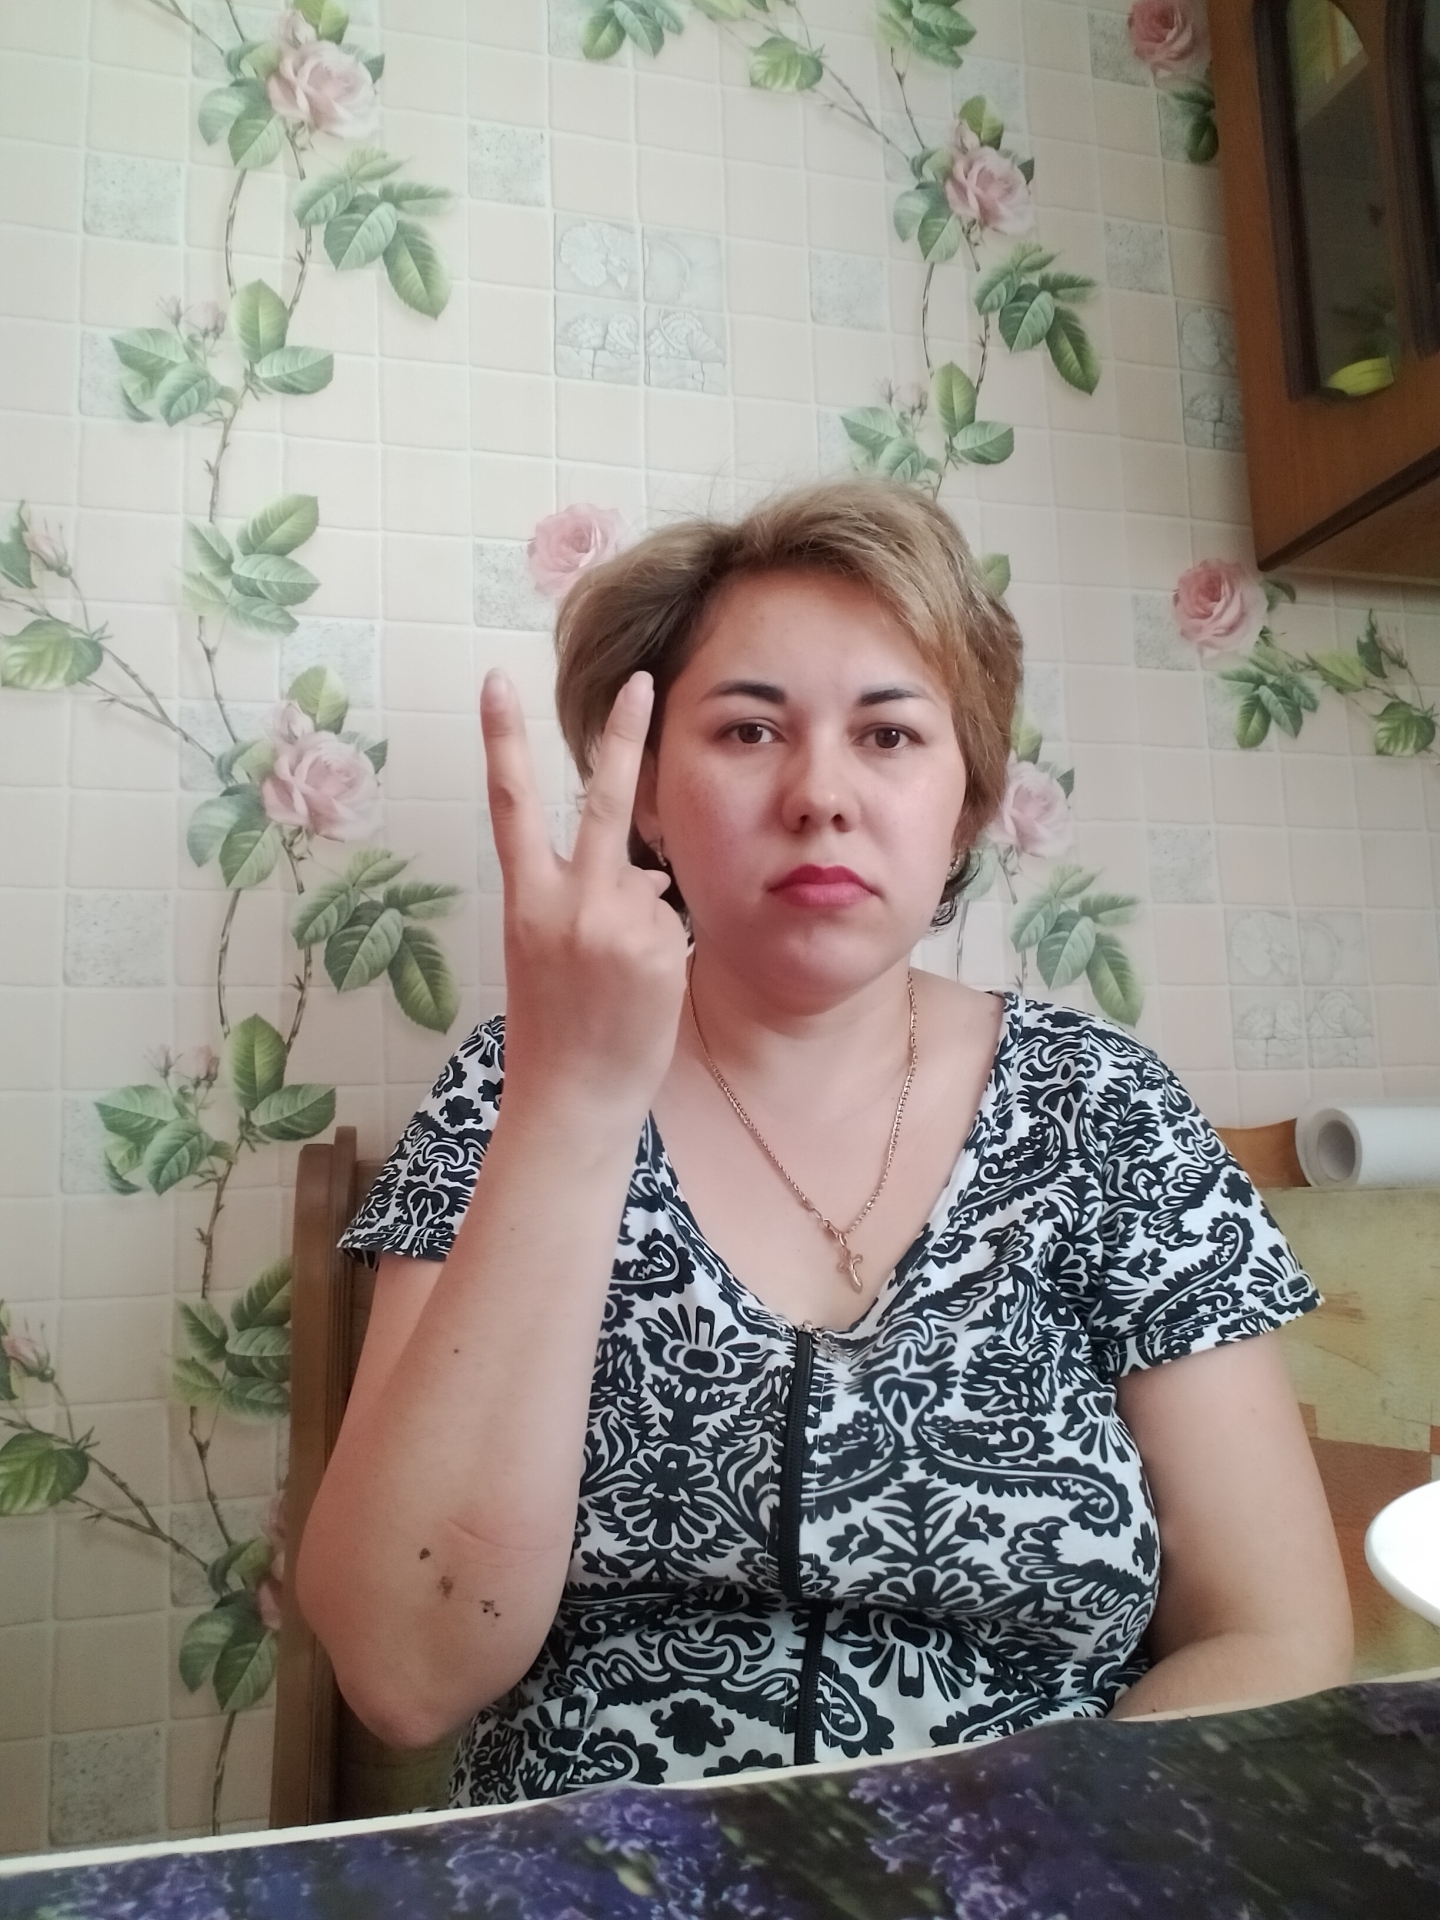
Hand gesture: peace_inverted